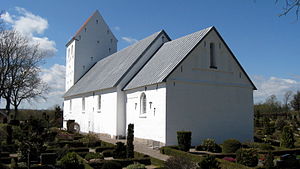
Skæve Kirke
Kirken i 2010
Skæve Kirke, Frederikshavn Kommune
Skæve Kirke består af det romanske kor og skib, en sengotisk forlængelse mod vest, som oprindelig er underdelen af et tårn, samt vesttårnet fra 1789. Af den romanske bygning, der er opført af granitkvadre på skråkantsokkel, står korets og til dels skibets nordside nogenlunde uændret, hver med ét rundbuevindue. Norddøren spores.